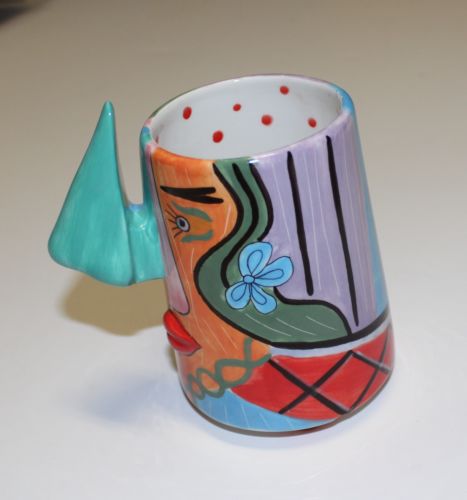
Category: mug